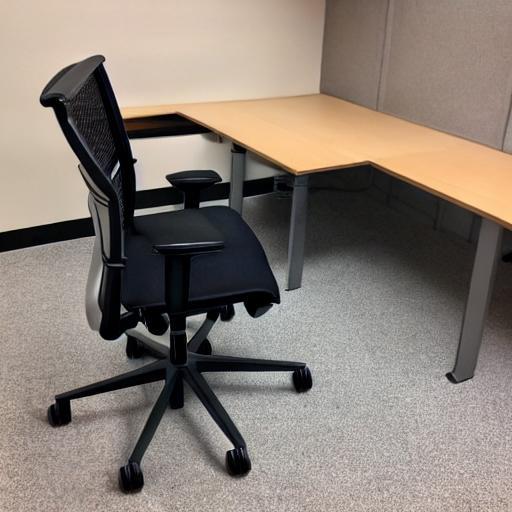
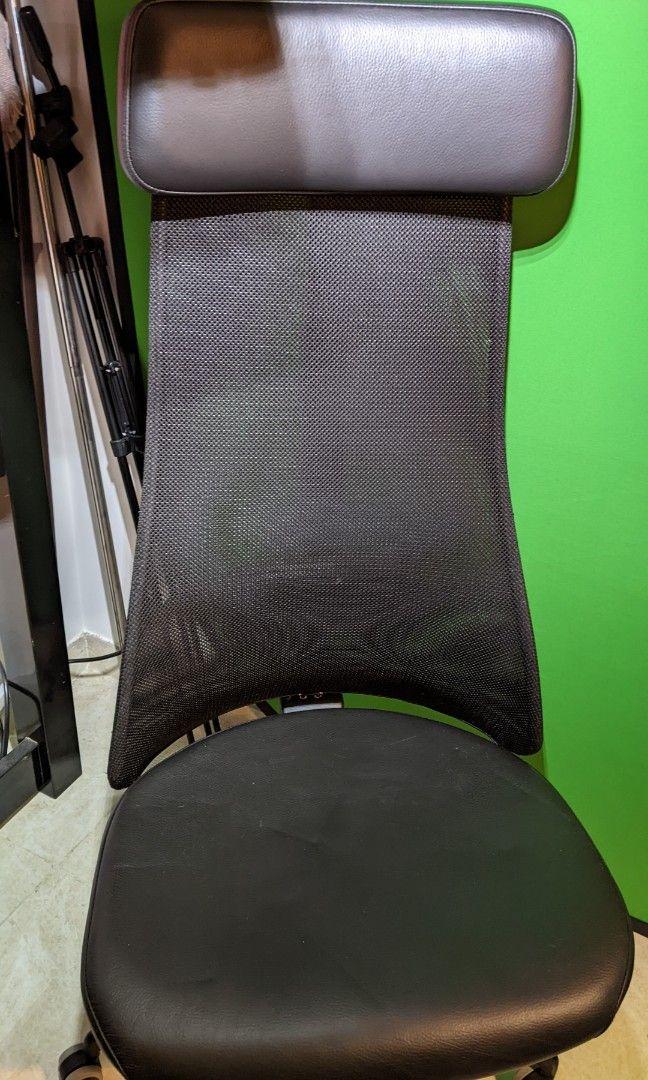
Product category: items_chair
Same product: no